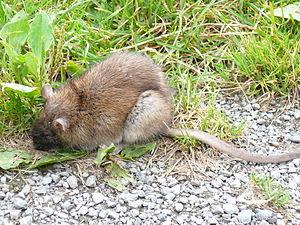
Les réserves de céréales constituent un élément vital pour la survie des groupes humains. Apparue aux environs de la révolution néolithique, la maîtrise du stockage des céréales est essentielle dans l'organisation de la plupart des sociétés car elle est impliquée dans trois activités humaines majeures :